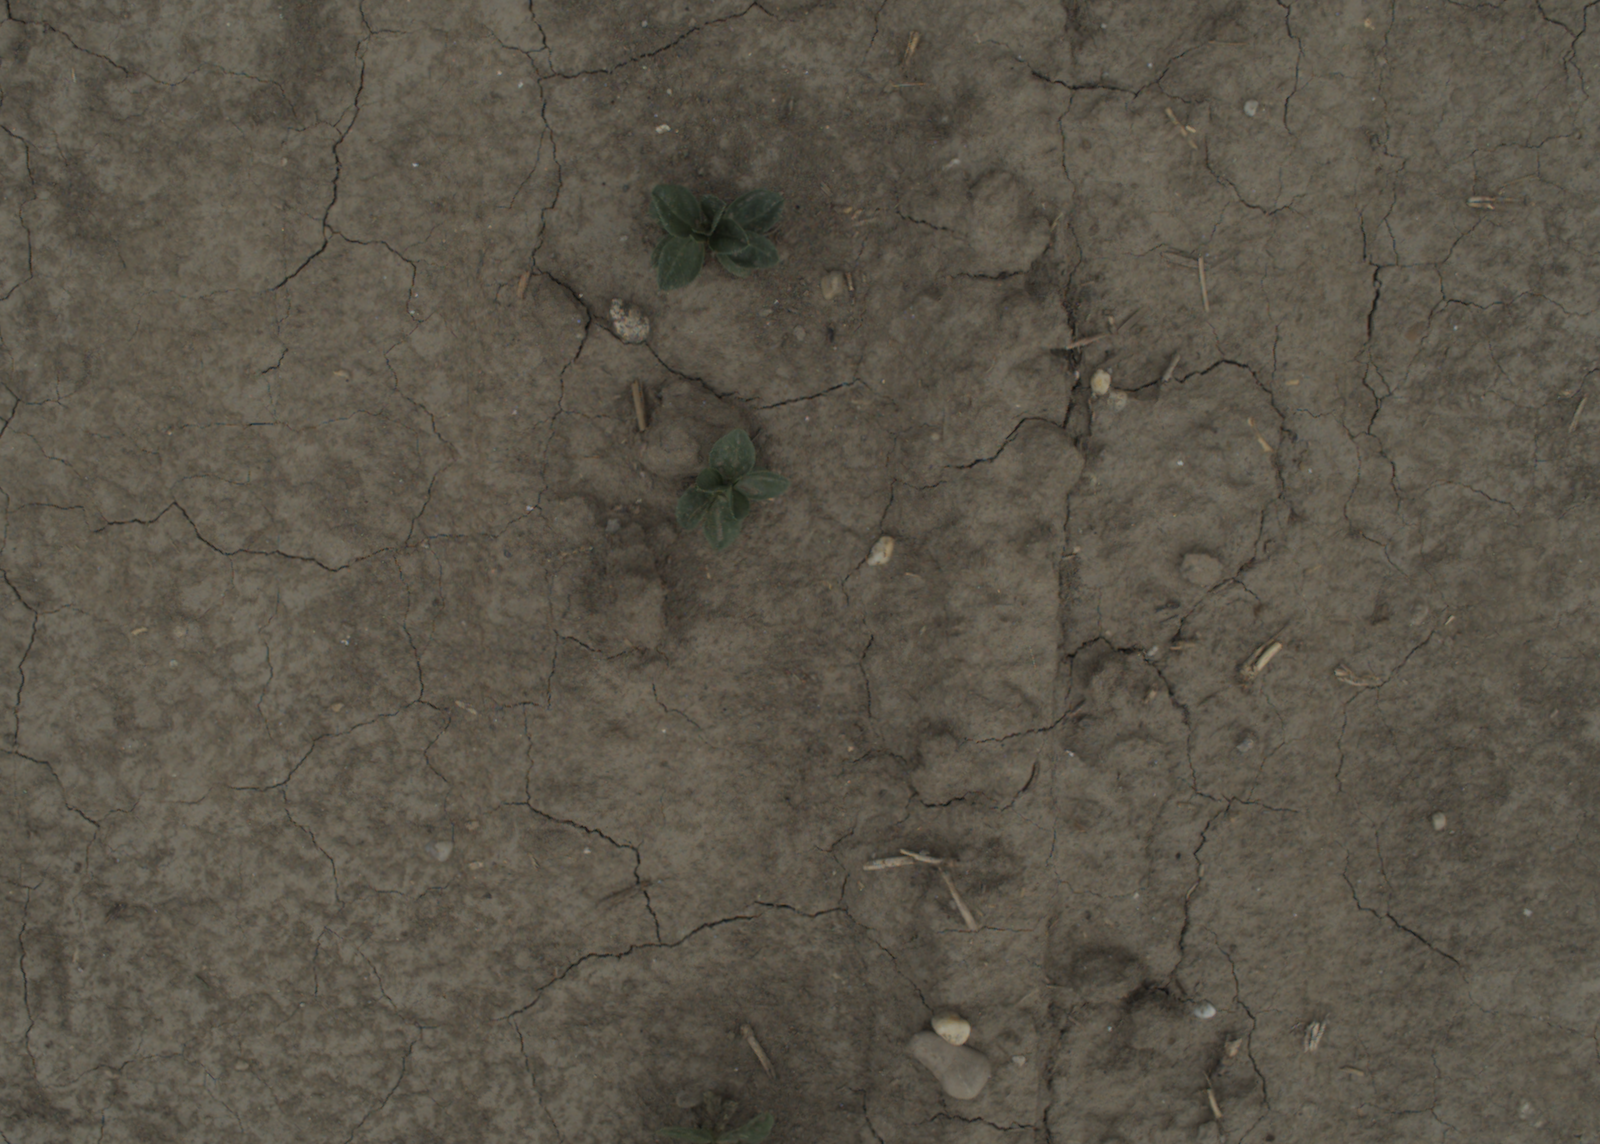
Capture date: 05.07.2021 13:28:25
Weather: cloudy
Wind: medium
Seeding date: 08.06.2021
Plant canopy height (mm): 961